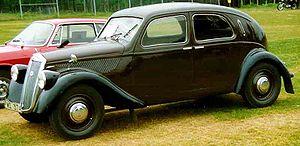
Le Rallye des Alpes françaises était une épreuve de rallye française se déroulant essentiellement pendant l'entre-deux-guerres en montagne, et organisée de façon à l'époque régulière.